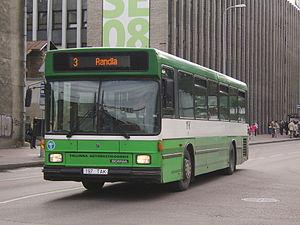
Tallinna Linnatranspordi AS est une entreprise de transport public appartenant à la municipalité de Tallinn en Estonie.